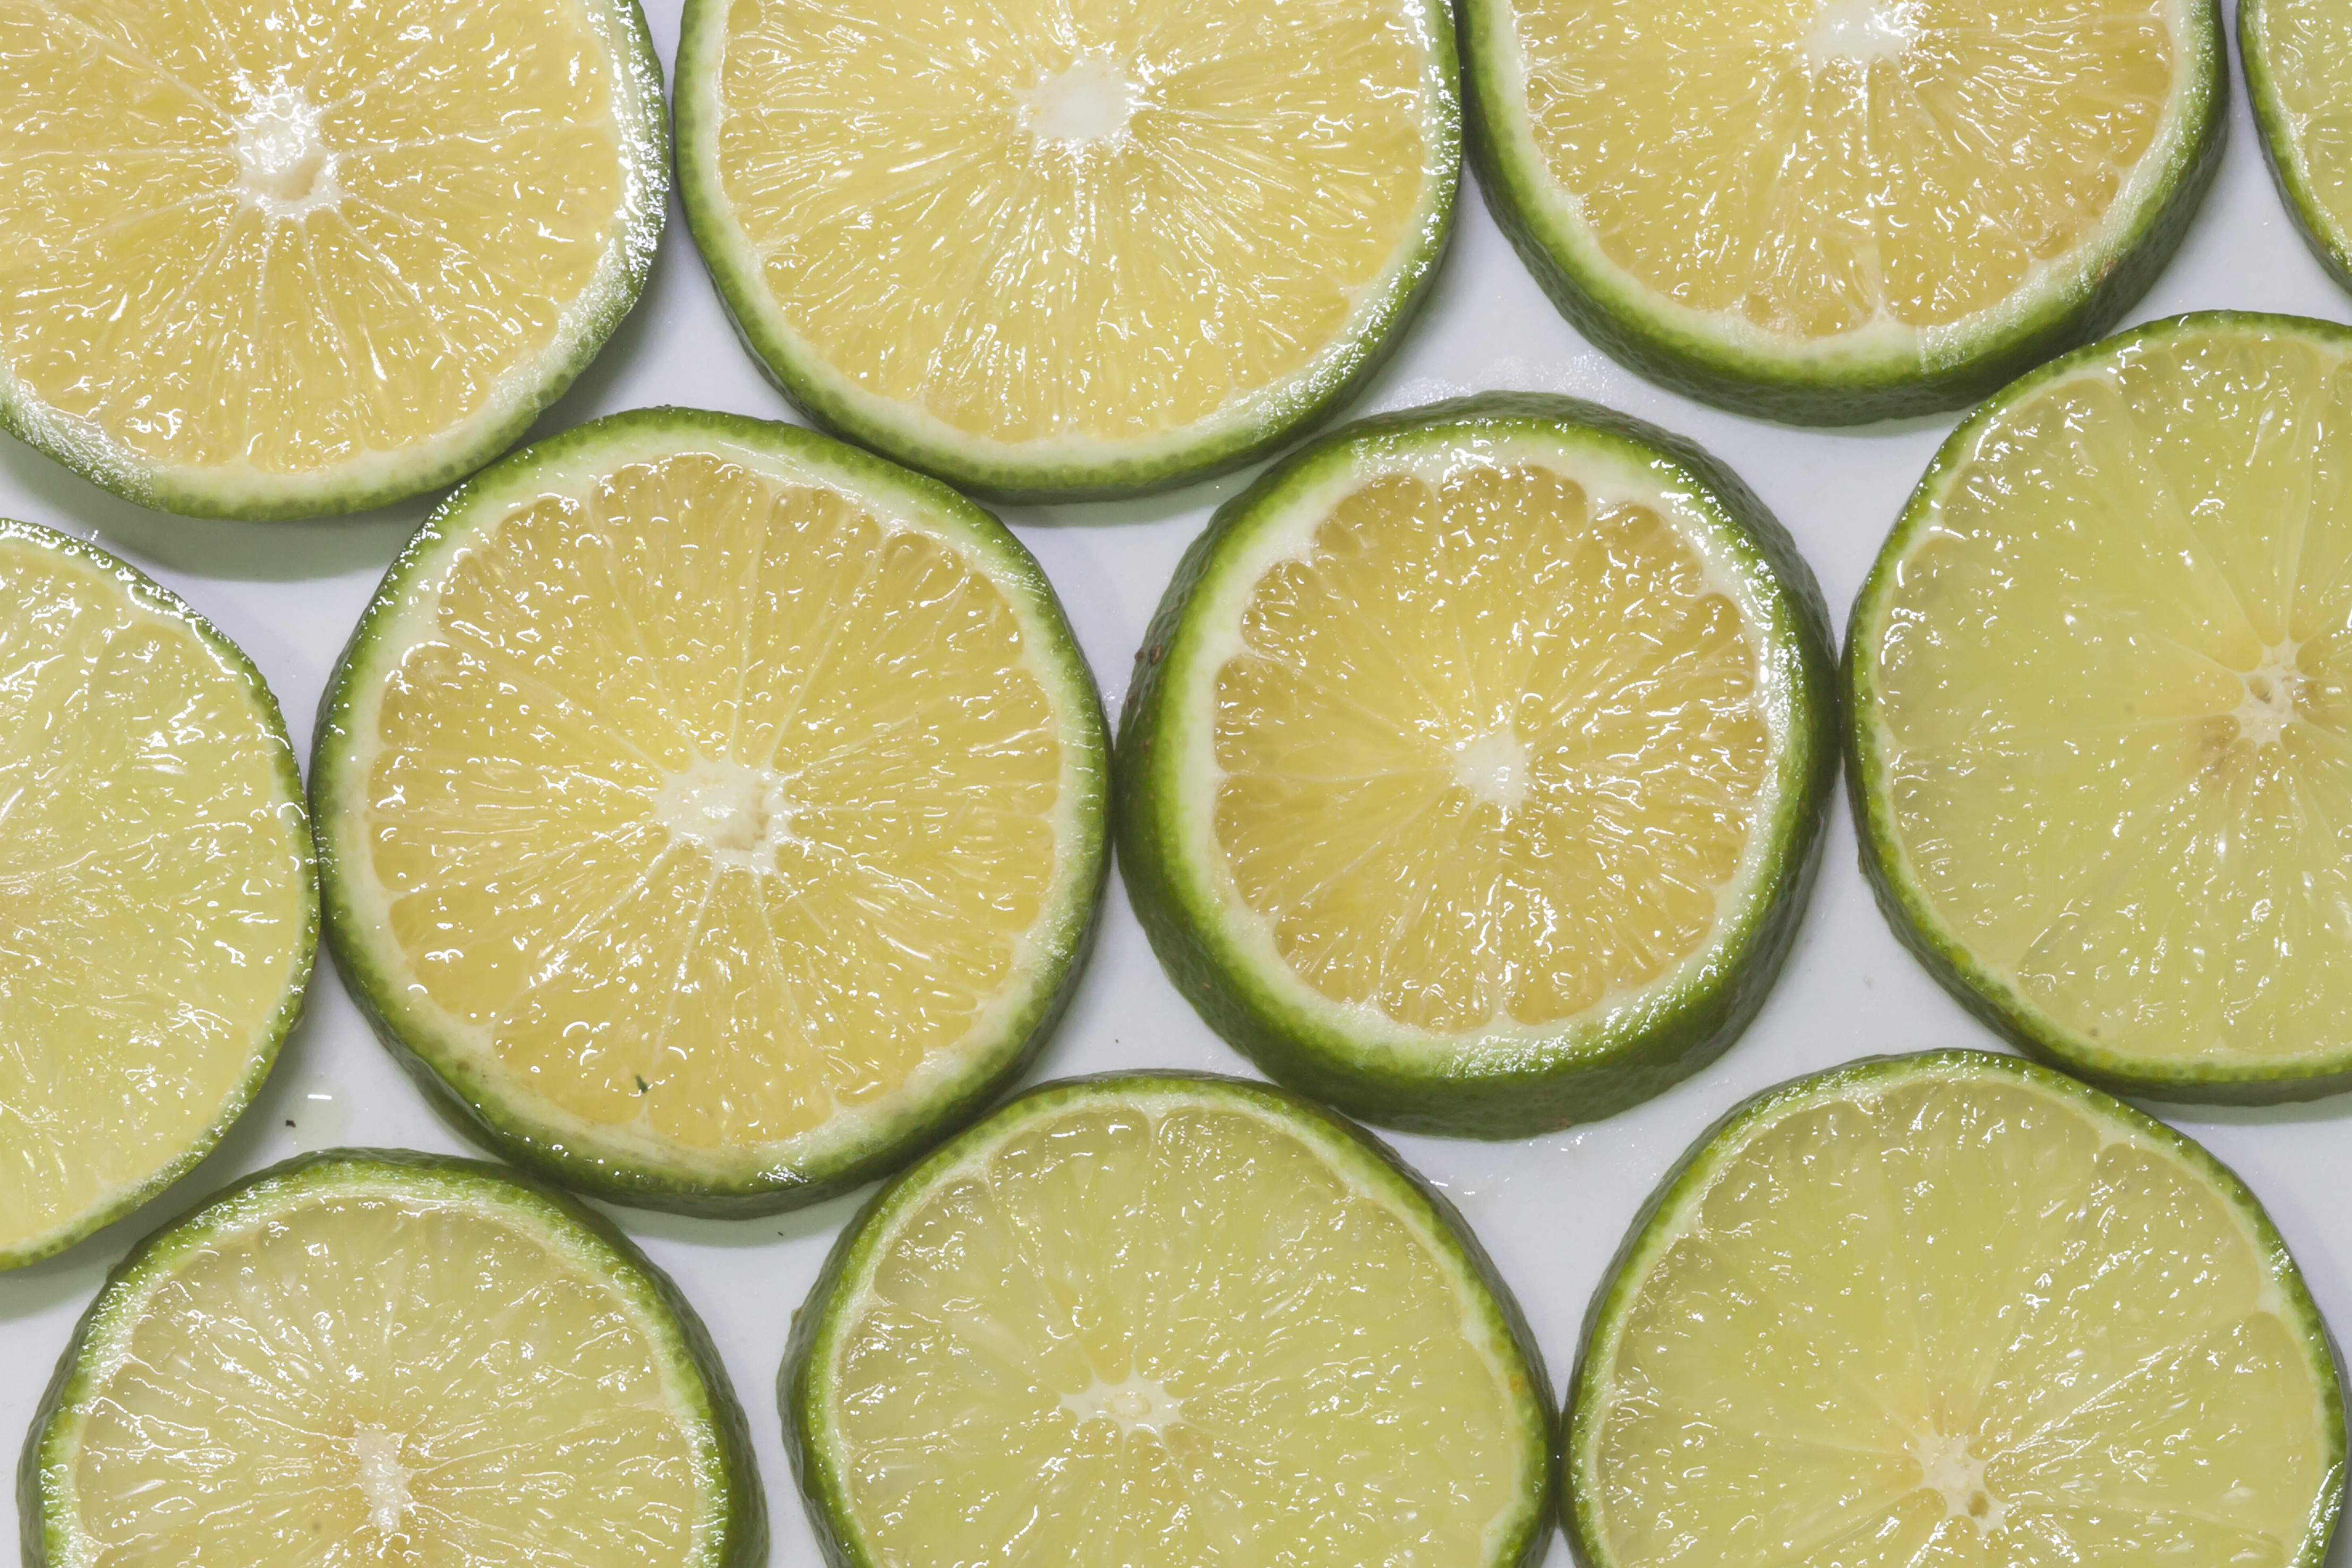
lemon, lime, lemon lime, food, citrus, key lime, fruit, citric acid, produce, sweet lemon